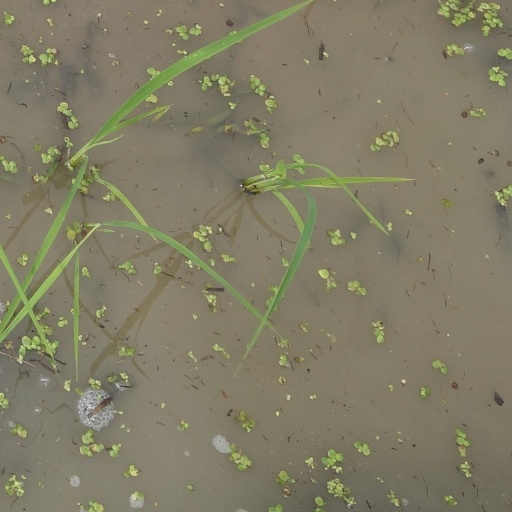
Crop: rice